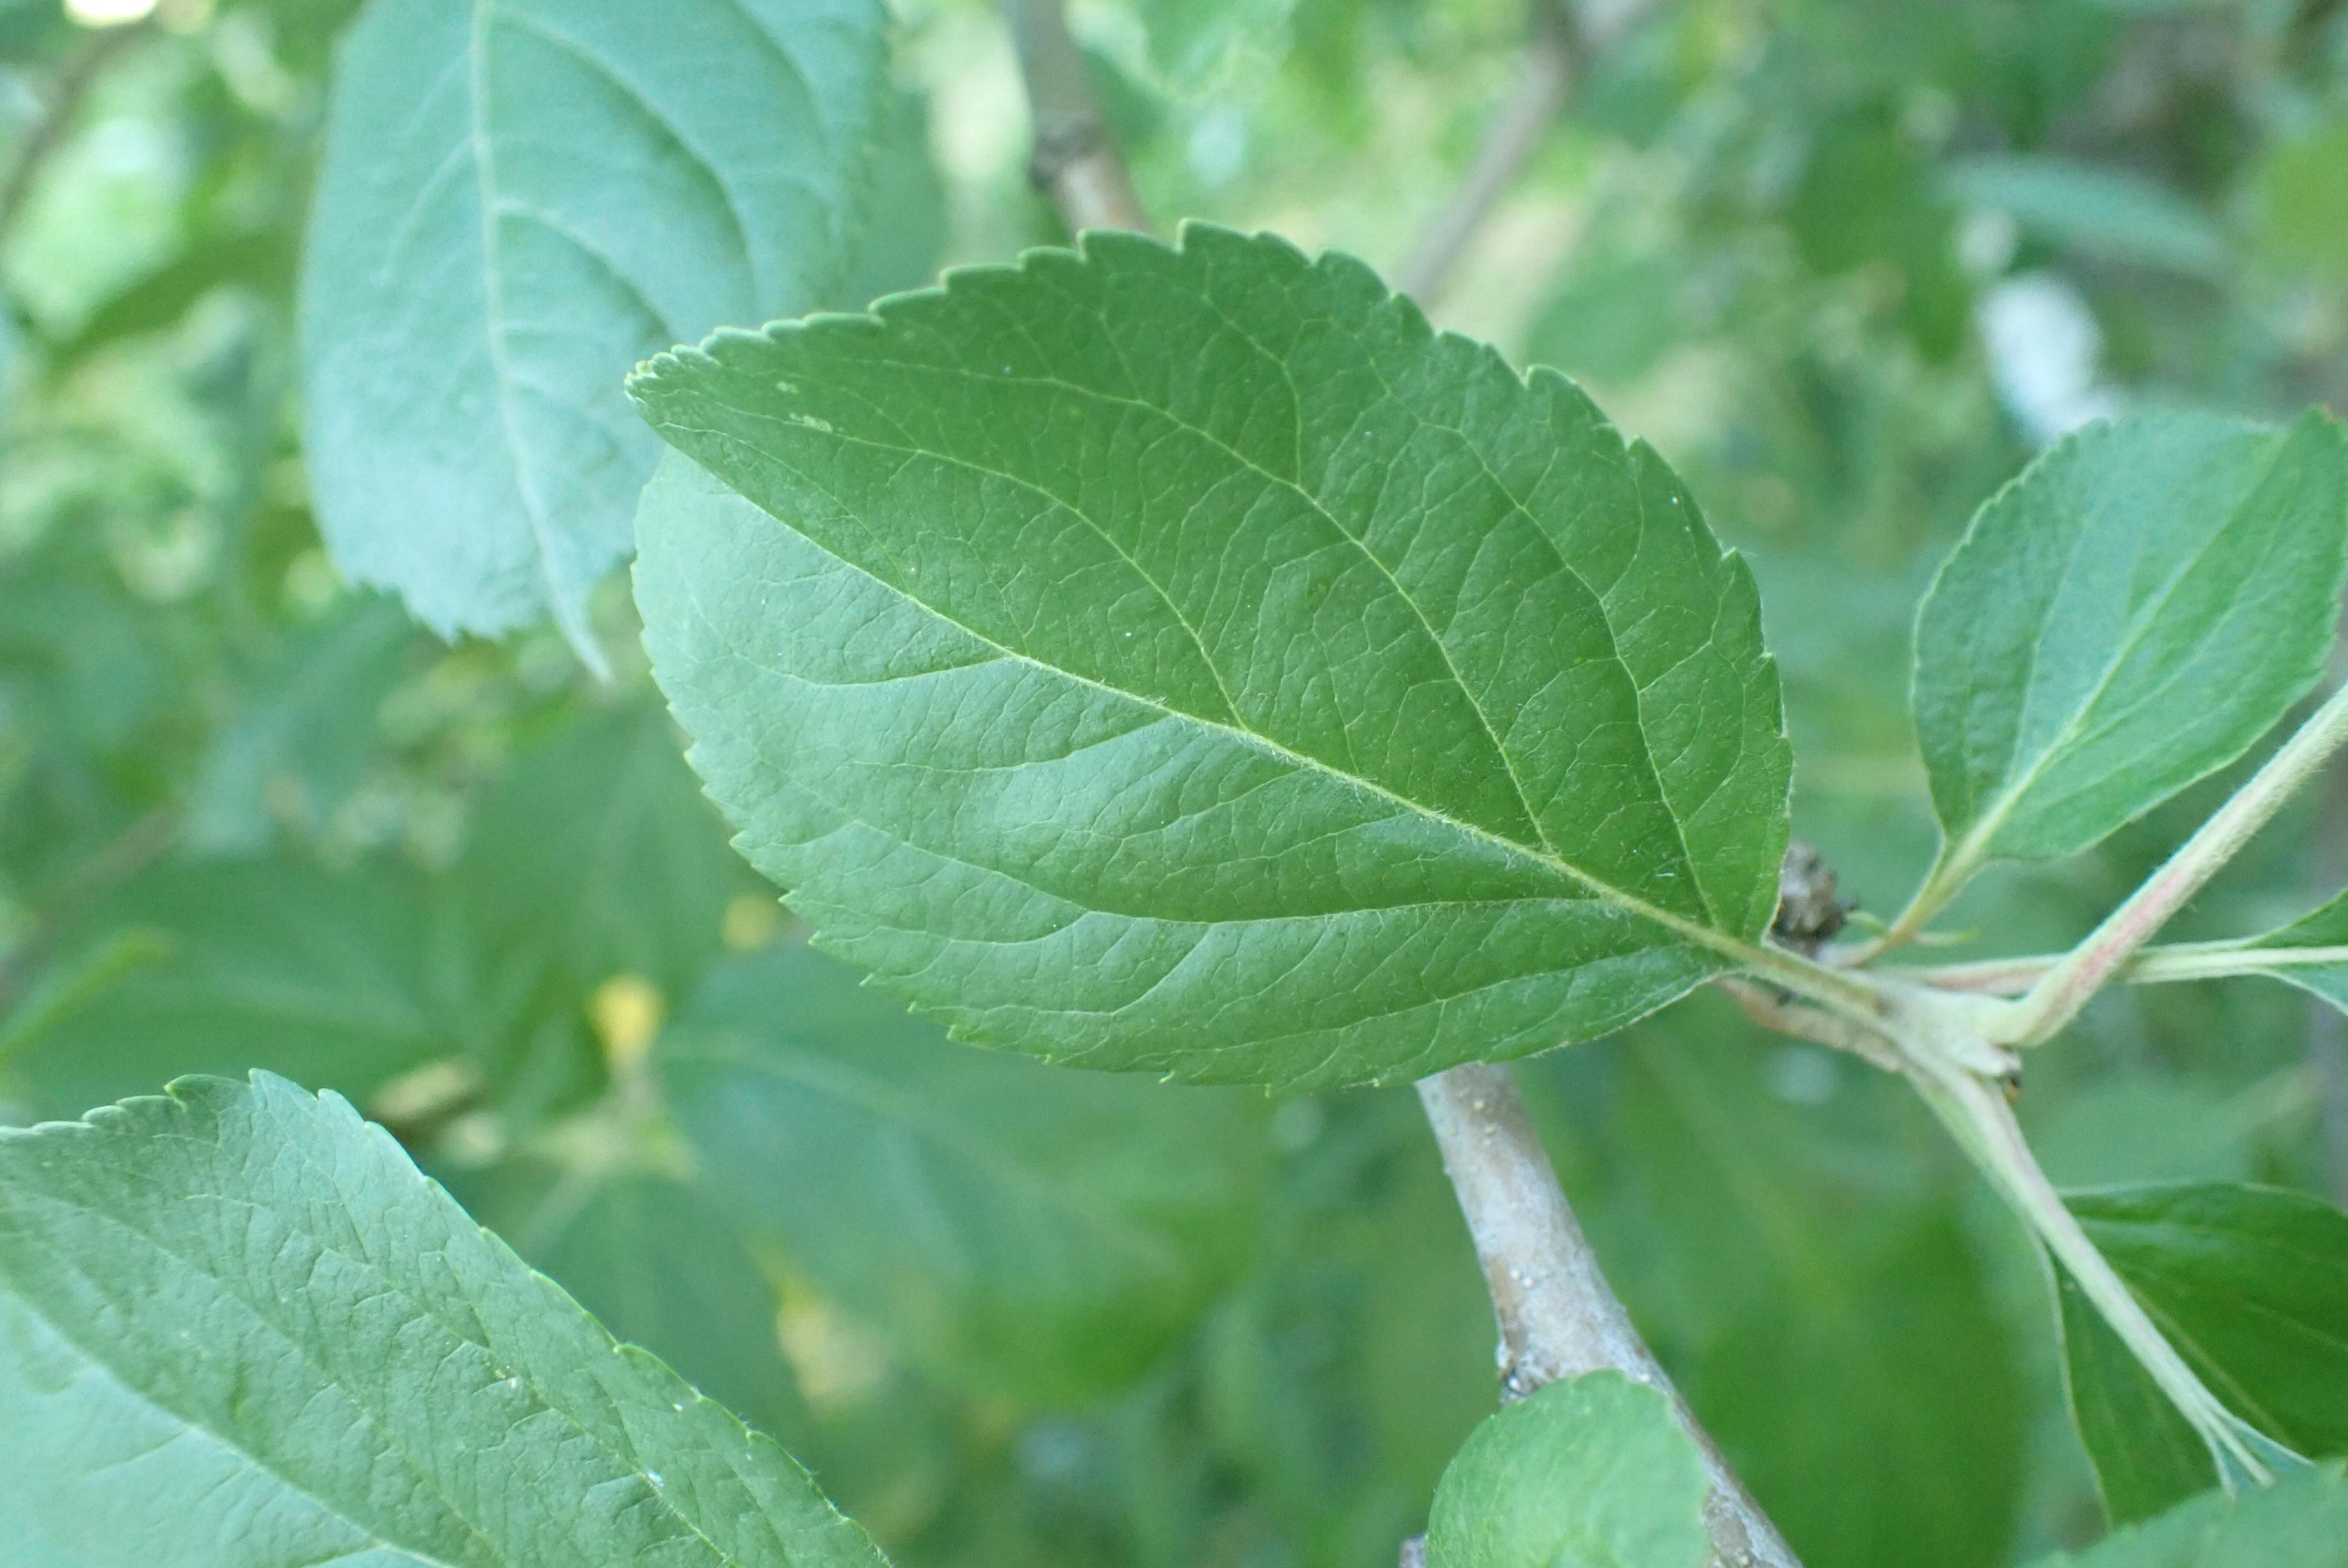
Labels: healthy